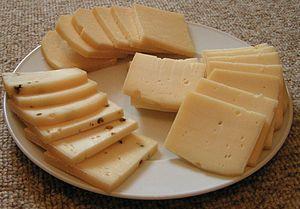
La raclette est d'une part un fromage originaire du canton du Valais en Suisse, et d'autre part, une recette de cuisine traditionnelle et emblématique de la cuisine suisse, connue dans le monde entier, variante des fondues au fromage, à base de ce fromage fondu, raclé au fur et à mesure qu’il fond, et servie traditionnellement avec des pommes de terre en robe des champs et accompagnée de légumes au vinaigre.